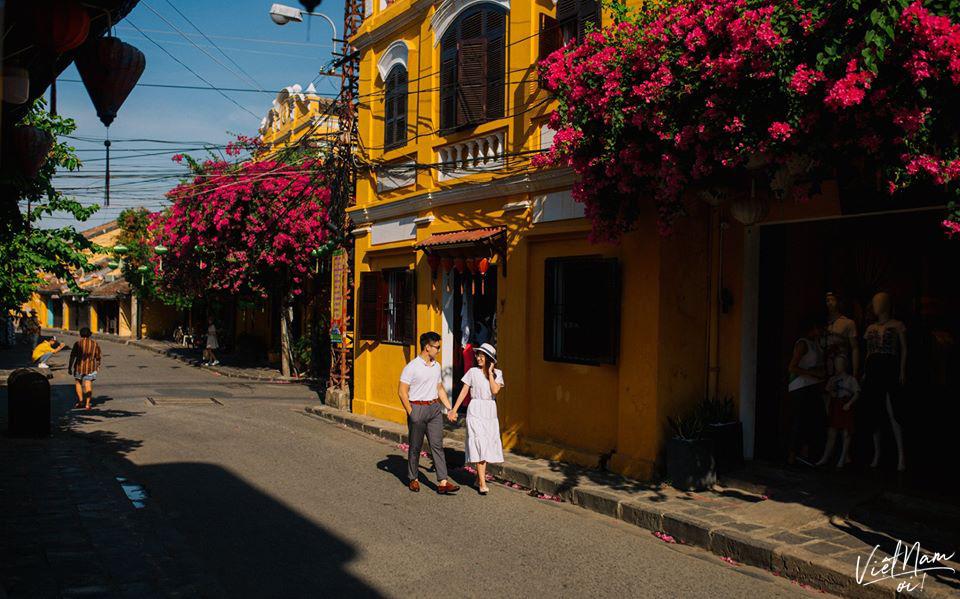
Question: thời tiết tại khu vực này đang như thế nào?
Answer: tại đây trời đang nắng